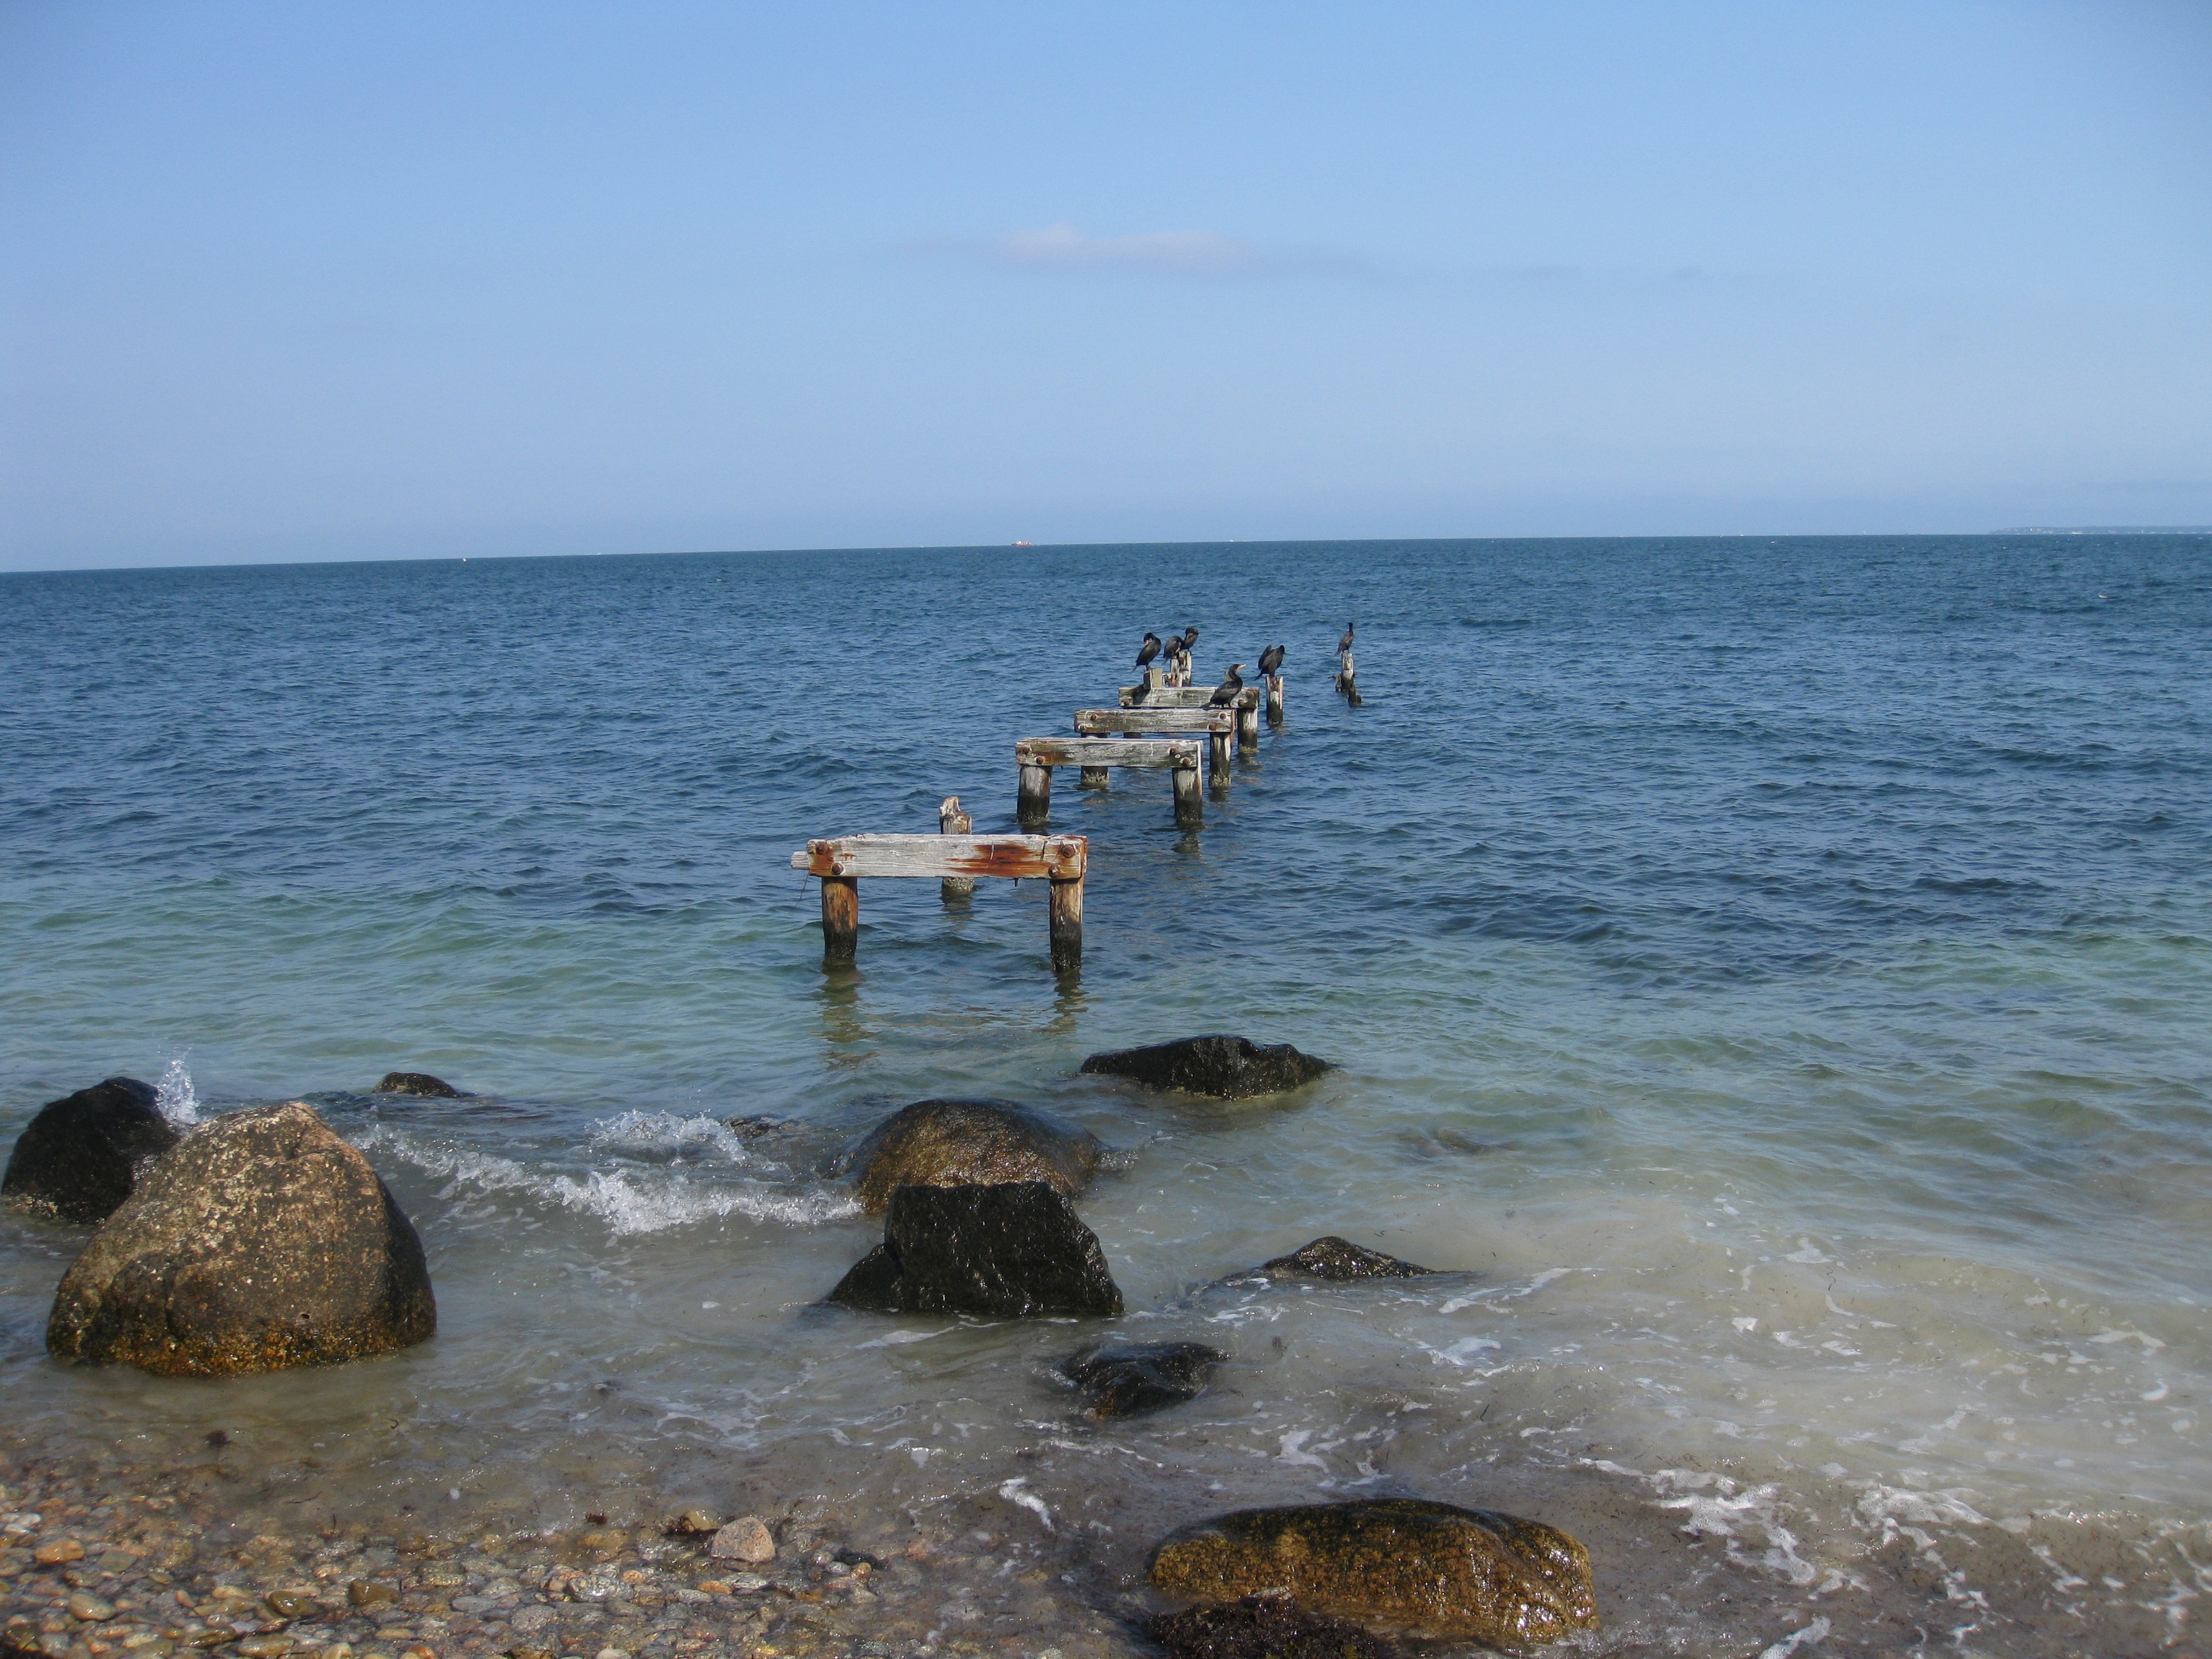
beach, sea, coast, water, rock, ocean, horizon, sky, shore, wave, vacation, cliff, cove, tranquil, bay, terrain, body of water, birds, cape